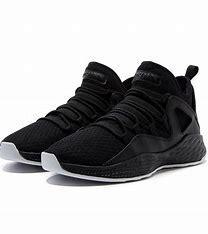
Brand: Jordan
Model: Formula 23